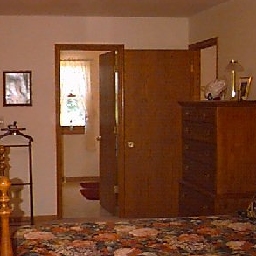
Room type: bedroom